Alfeld

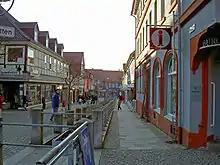
Marktstraße

The biggest employer of the city is the SAPPI (South African Pulp and Paper Industry) factory with its big chimney, which has become one of Alfeld's landmarks. Even more famous than SAPPI is the Fagus Werk, rebuilt in 1910-1915 after the blueprints of architect Walter-Gropius, what is said to be trend-setting for modern architecture.